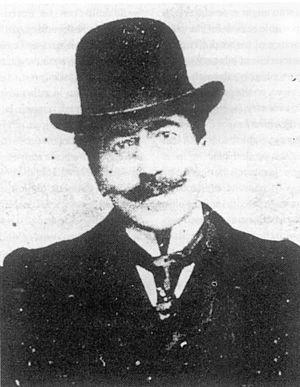
Loudovíkos Spinéllis, né en 1871 ou 1872 sur l'île de Syros et mort en 1904 à Athènes est un chef d'orchestre et compositeur grec. Il est l'un des principaux compositeurs de musique de théâtre de divertissement de la Belle Époque en Grèce. Son style est en avance sur l'École nationale grecque.